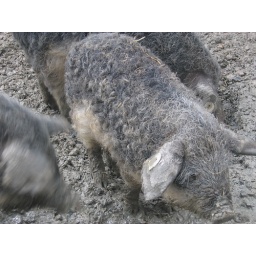
piggies in the animal in the forest